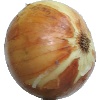
Label: Onion White 1